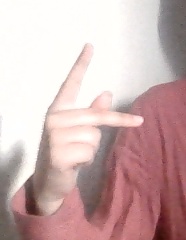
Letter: dha